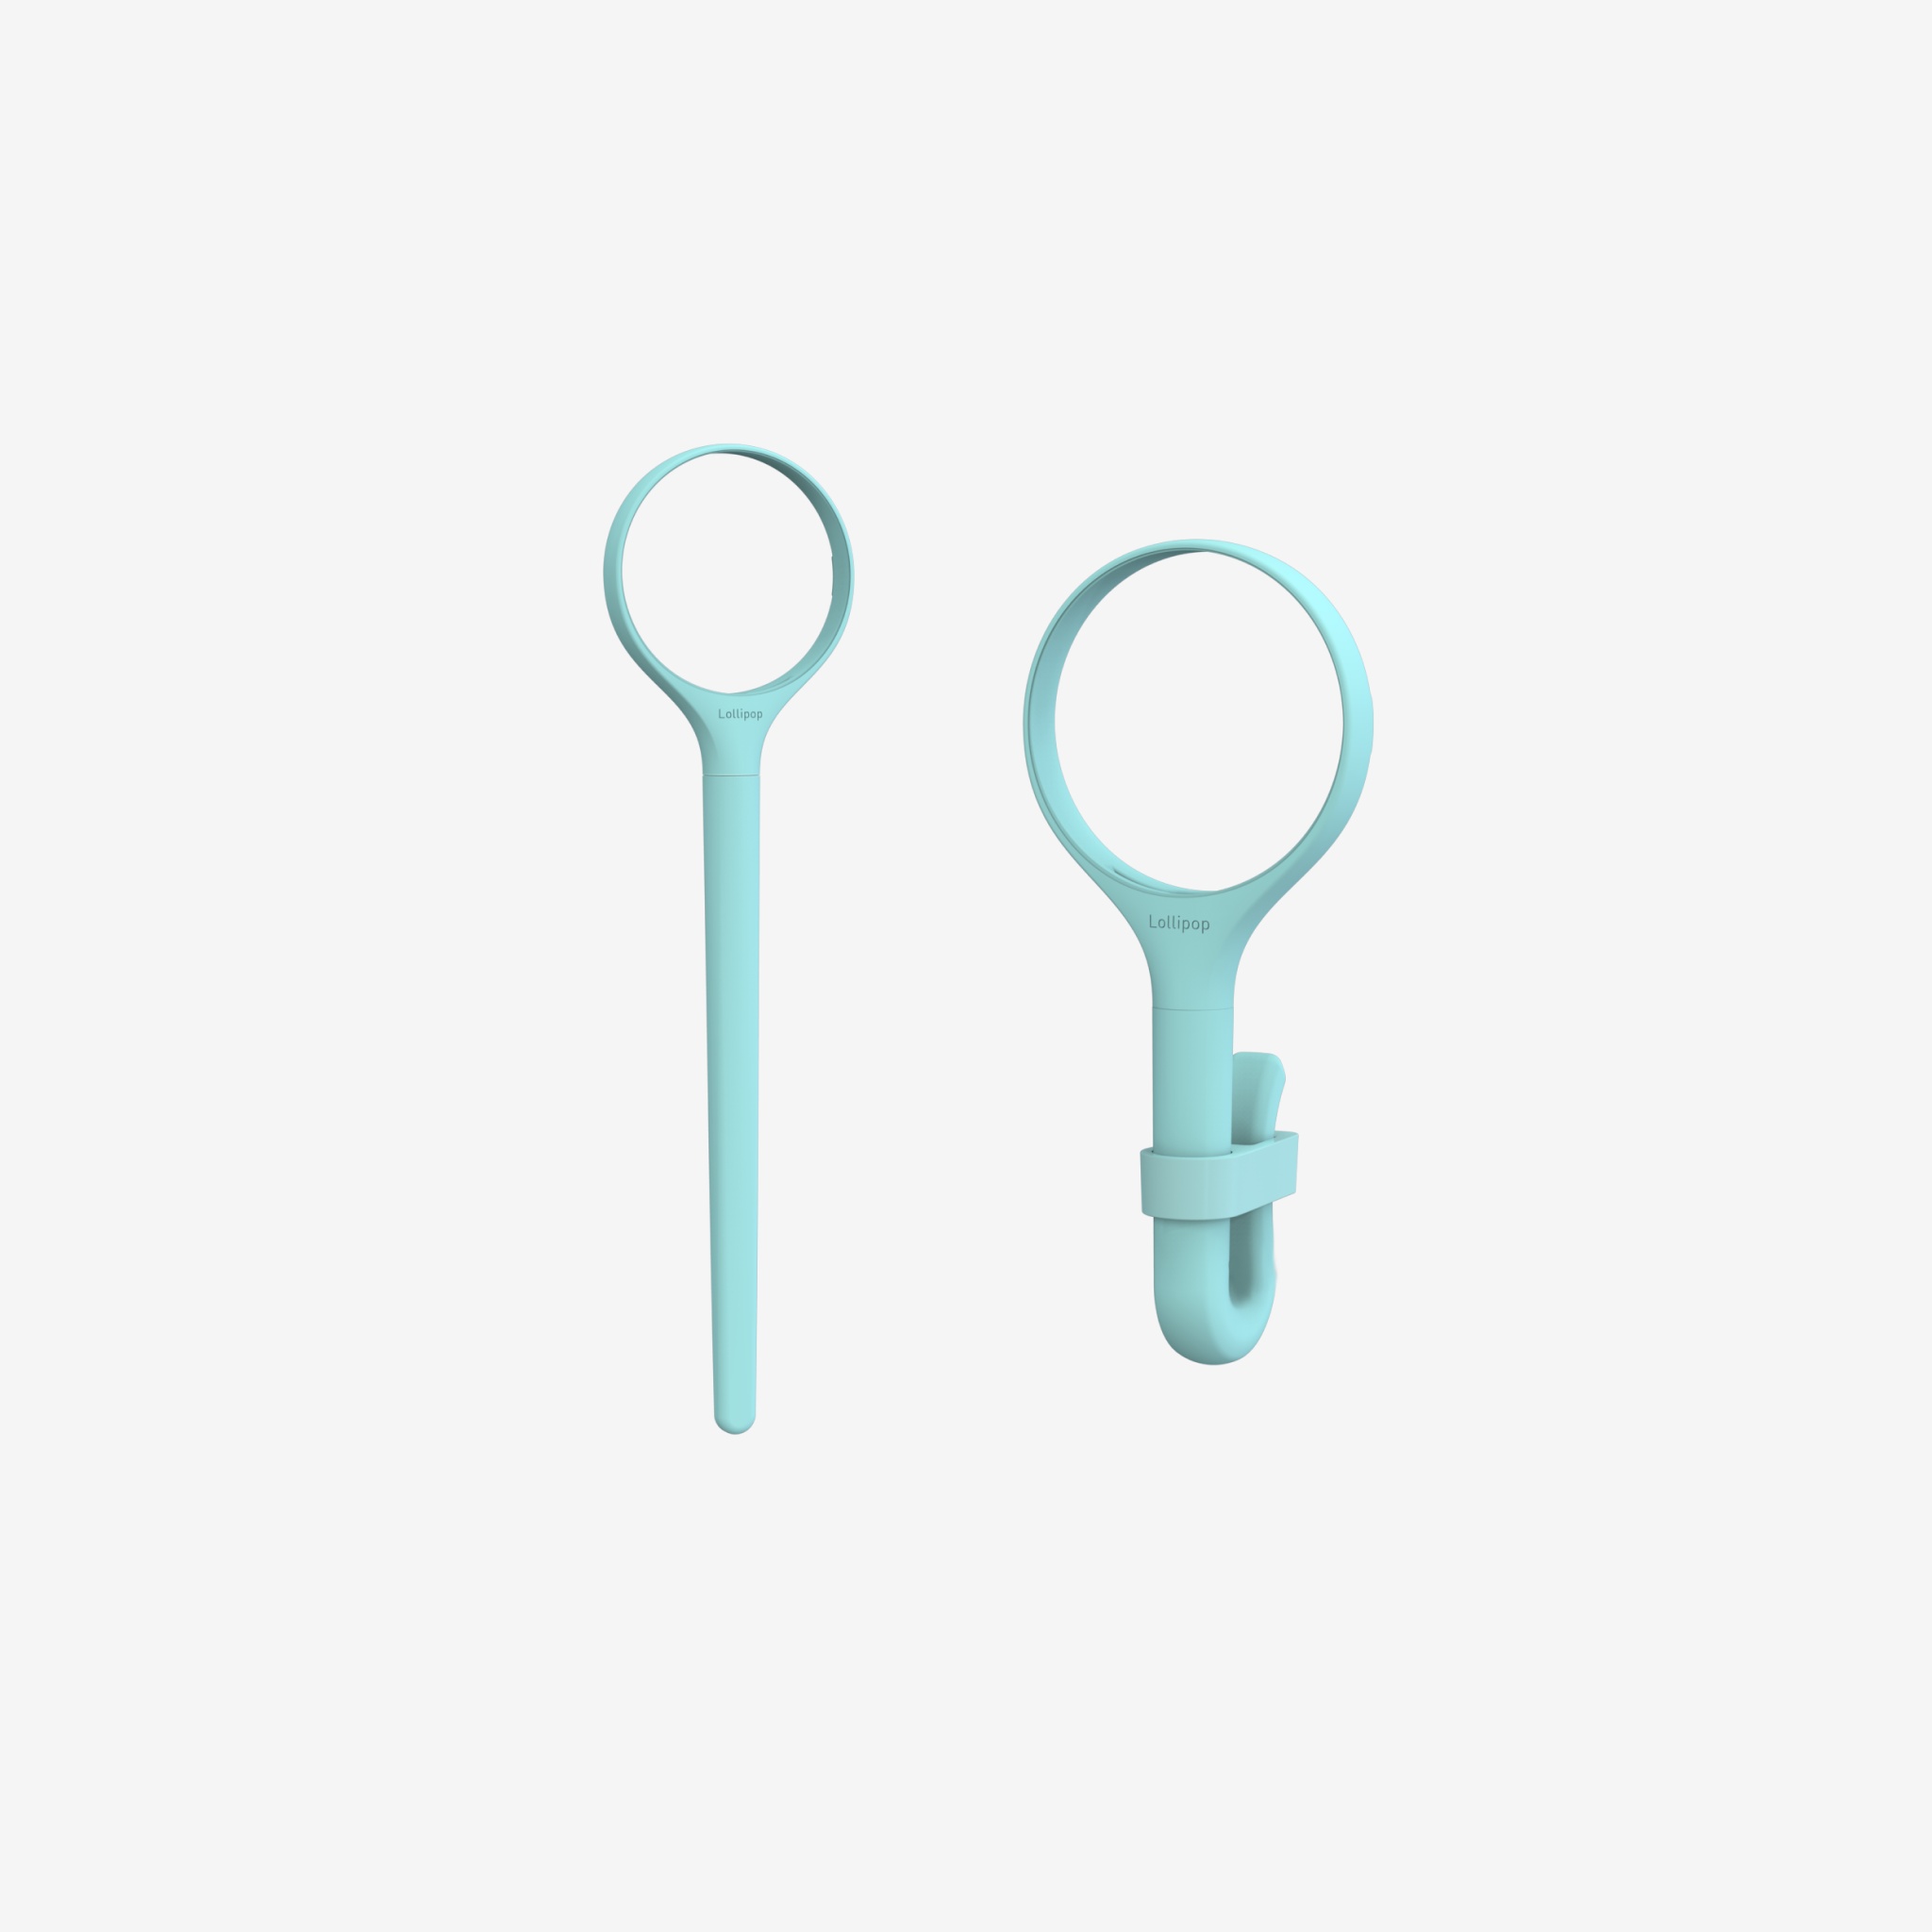
Lollipop Exchangeable Outer 20cm (Turquoise)
Replacement outer for your Lollipop Camera. Bored of your color? Change it to Turquoise. Twist and place it anywhere. Length: 20cm / Weight: 157g
Brand: Lollipop
Category: Cameras & Optics > Camera & Optic Accessories > Camera Parts & Accessories > Camera Straps > Neck Straps